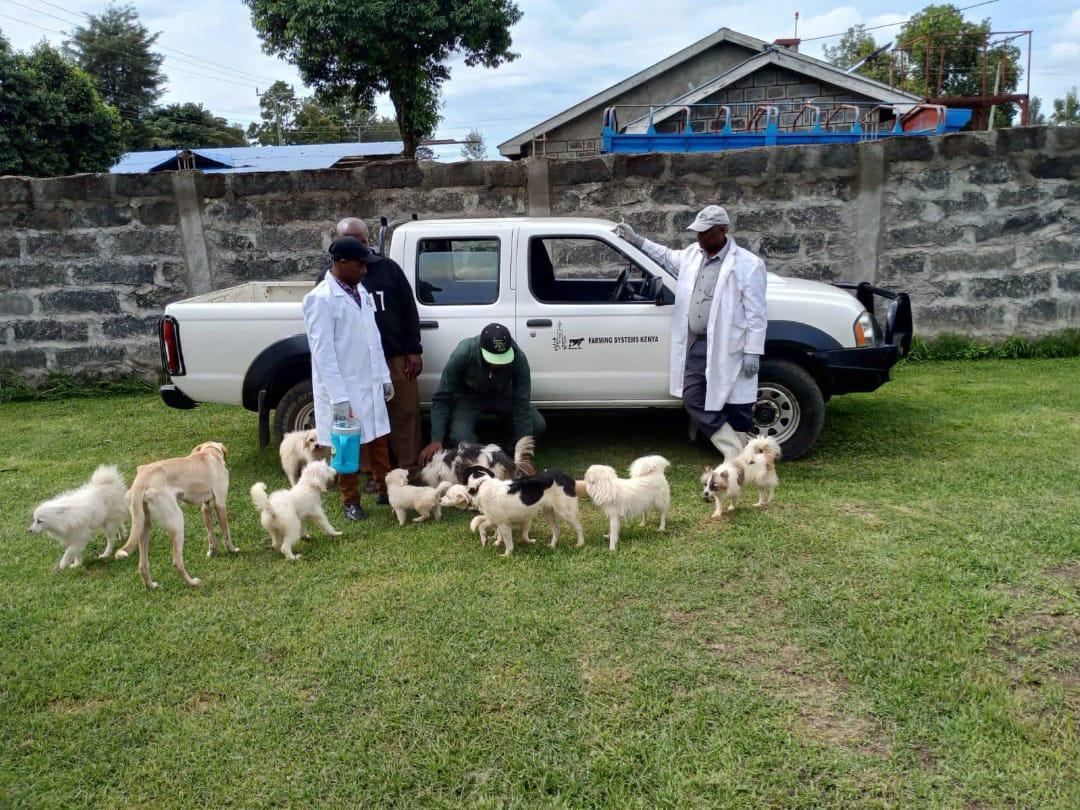
Madaktari wa wanyama wapatao wanne, wawili wao wakiwa wamevalia makoti yenye rangi nyeupe wakiwapatia wanyama hao chanjo ili kuweza kukua na kuwa bora katika mazingira yao na ukuaji wao.